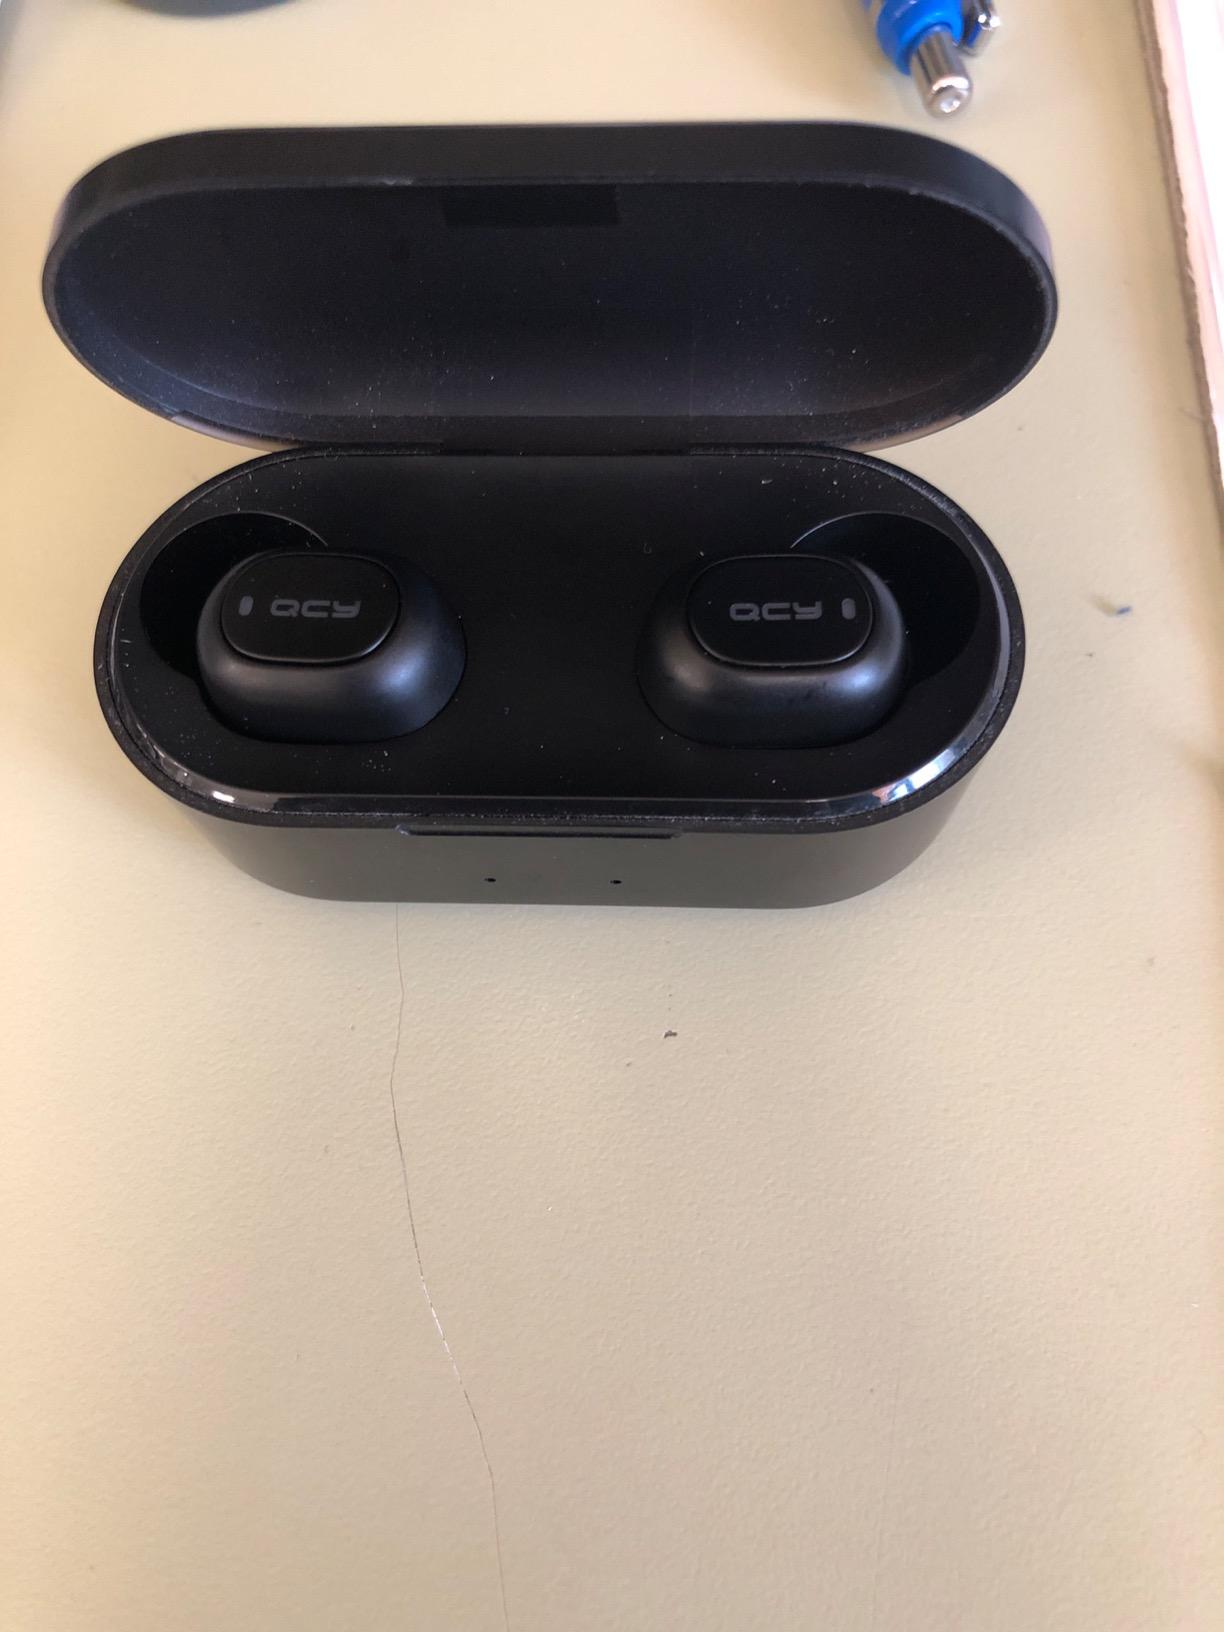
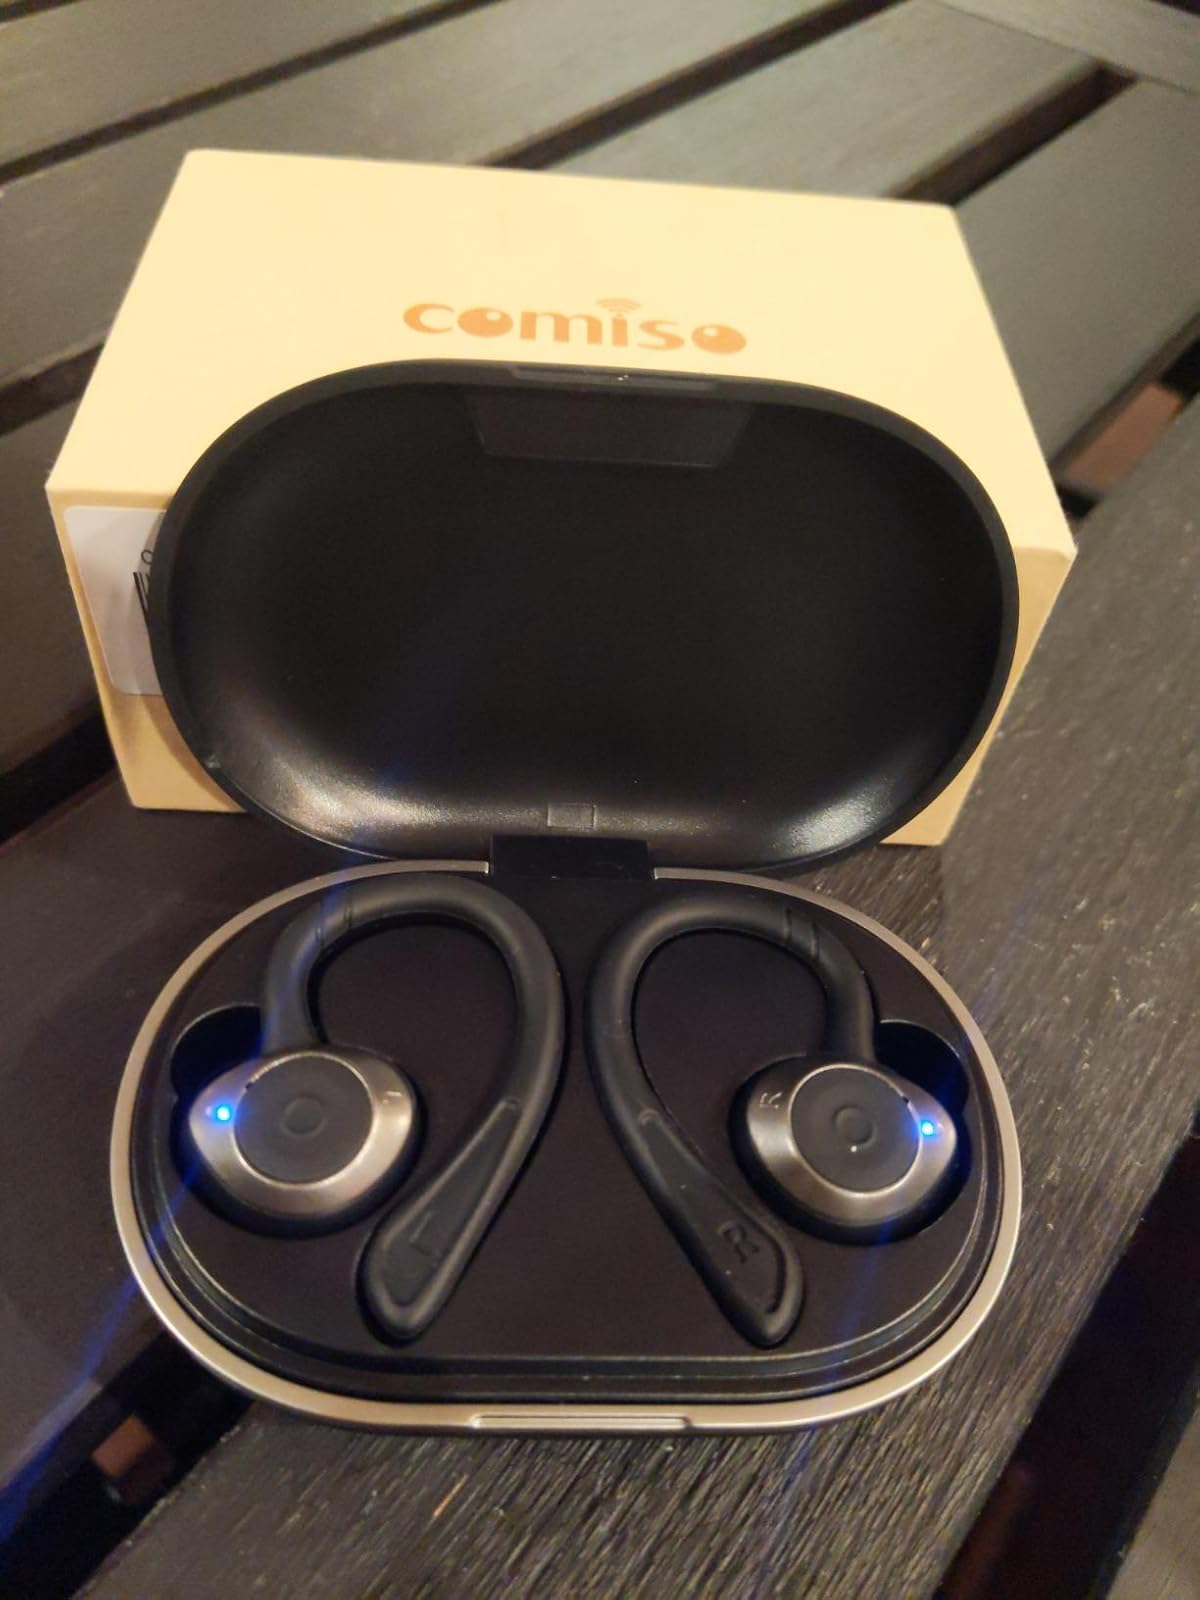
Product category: earbuds
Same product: no